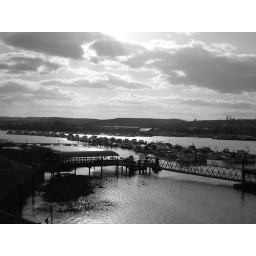
View over the castle wall